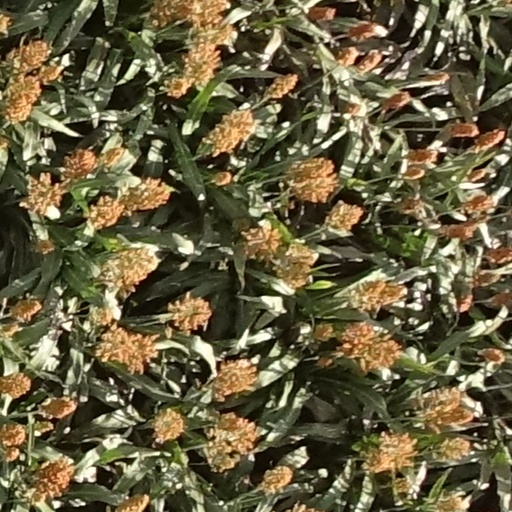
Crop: sorghum